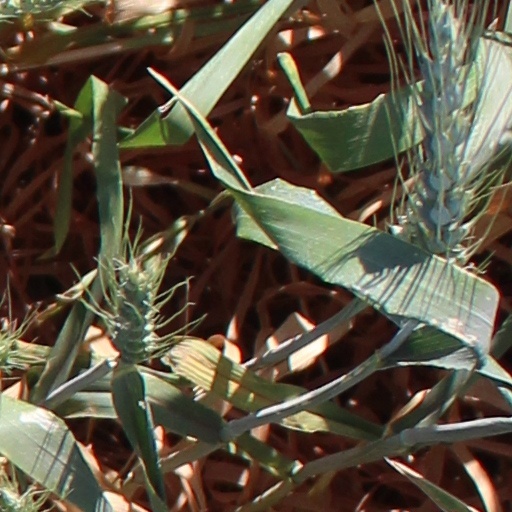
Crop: wheat